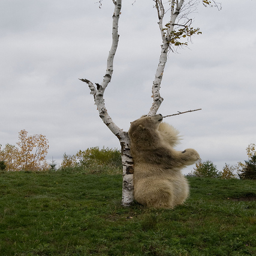
a bear itching itself on a bare tree
A large bear rubbing against an ash tree.
A polar bear playing with a stick next to a tree.
a small animal leaning up against a small tree
An animal leaning against a bare tree relaxing.